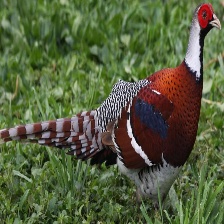
Species: ELLIOTS  PHEASANT
Scientific name: SYRMATICUS ELLIOTI